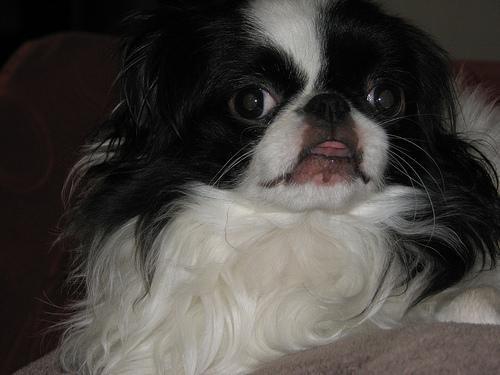
japanese chin